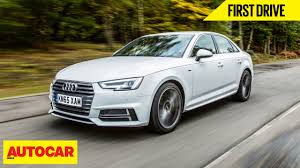
Label: noambulance